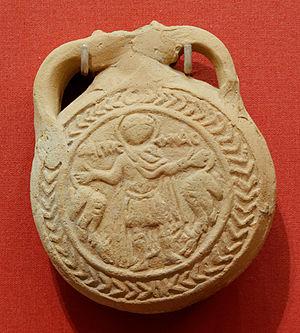
Ampoule à eulogie représentant saint Ménas entre deux chameaux.